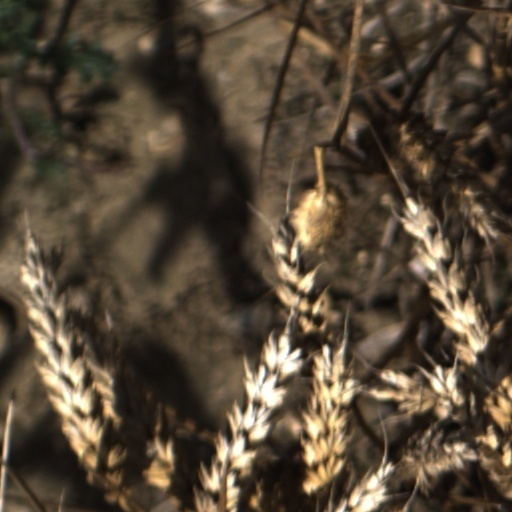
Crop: wheat